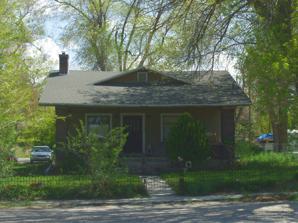
Building: Hilda Erickson House
Country: United States of America
Year built: 1915
Historic house in Utah, United States United States historic place Hilda Erickson House U.S. National Register of Historic Places 2010 photo Show map of Utah Show map of the United States Location 247 W. Main St., Grantsville, Utah Coordinates 40°35′59″N 112°28′15″W / 40.59972°N 112.47083°W / 40.59972; -112.47083 Area less than one acre Built 1915 Built by Erickson, Perry Architectural style Bungalow/Craftsman MPS Grantsville, Utah MPS NRHP reference No. 05001626 Added to NRHP July 11, 2006 The Hilda Erickson House , located at 247 W. Main St. in Grantsville, Utah , is a historic house that was built in 1915 for Hilda Erickson , an exceptionally long-lived woman among original pioneers in Utah.  The house was built by her son Perry Erickson, and it has also been known as the Perry & Mary Erickson House and as the John & Hilda Erickson House . It is historically significant for association with Hilda Anderson Erickson, who lived in the house till past age 100.  Hilda was born in Ledsjö parish , Västergötland , Sweden in 1859, came to Utah by wagon in 1866, and was eventually honored by local and national news coverage "as the 'last living pioneer,' out of approximately 80,000 pioneers who came to Utah before the railroad". She died at age 108, in 1968. The house is a bungalow that is well-preserved but is not special architecturally. It was listed on the National Register of Historic Places in 2006. Its historical significance was considered by local, state, and national officials who deemed it worthy of recognition in the National Register program, which was established in 1966 and has since recognized about 85,000 historic sites in the United States.  There are just 23 NRHP-recognized sites in all 7,287 square miles of Tooele County , the county in which the Erickson house is located, i.e. there is 1 site per 316 square miles recognized in the area. References